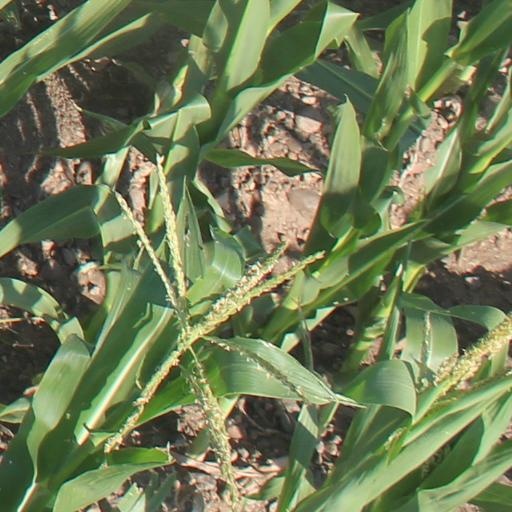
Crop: maize; corn